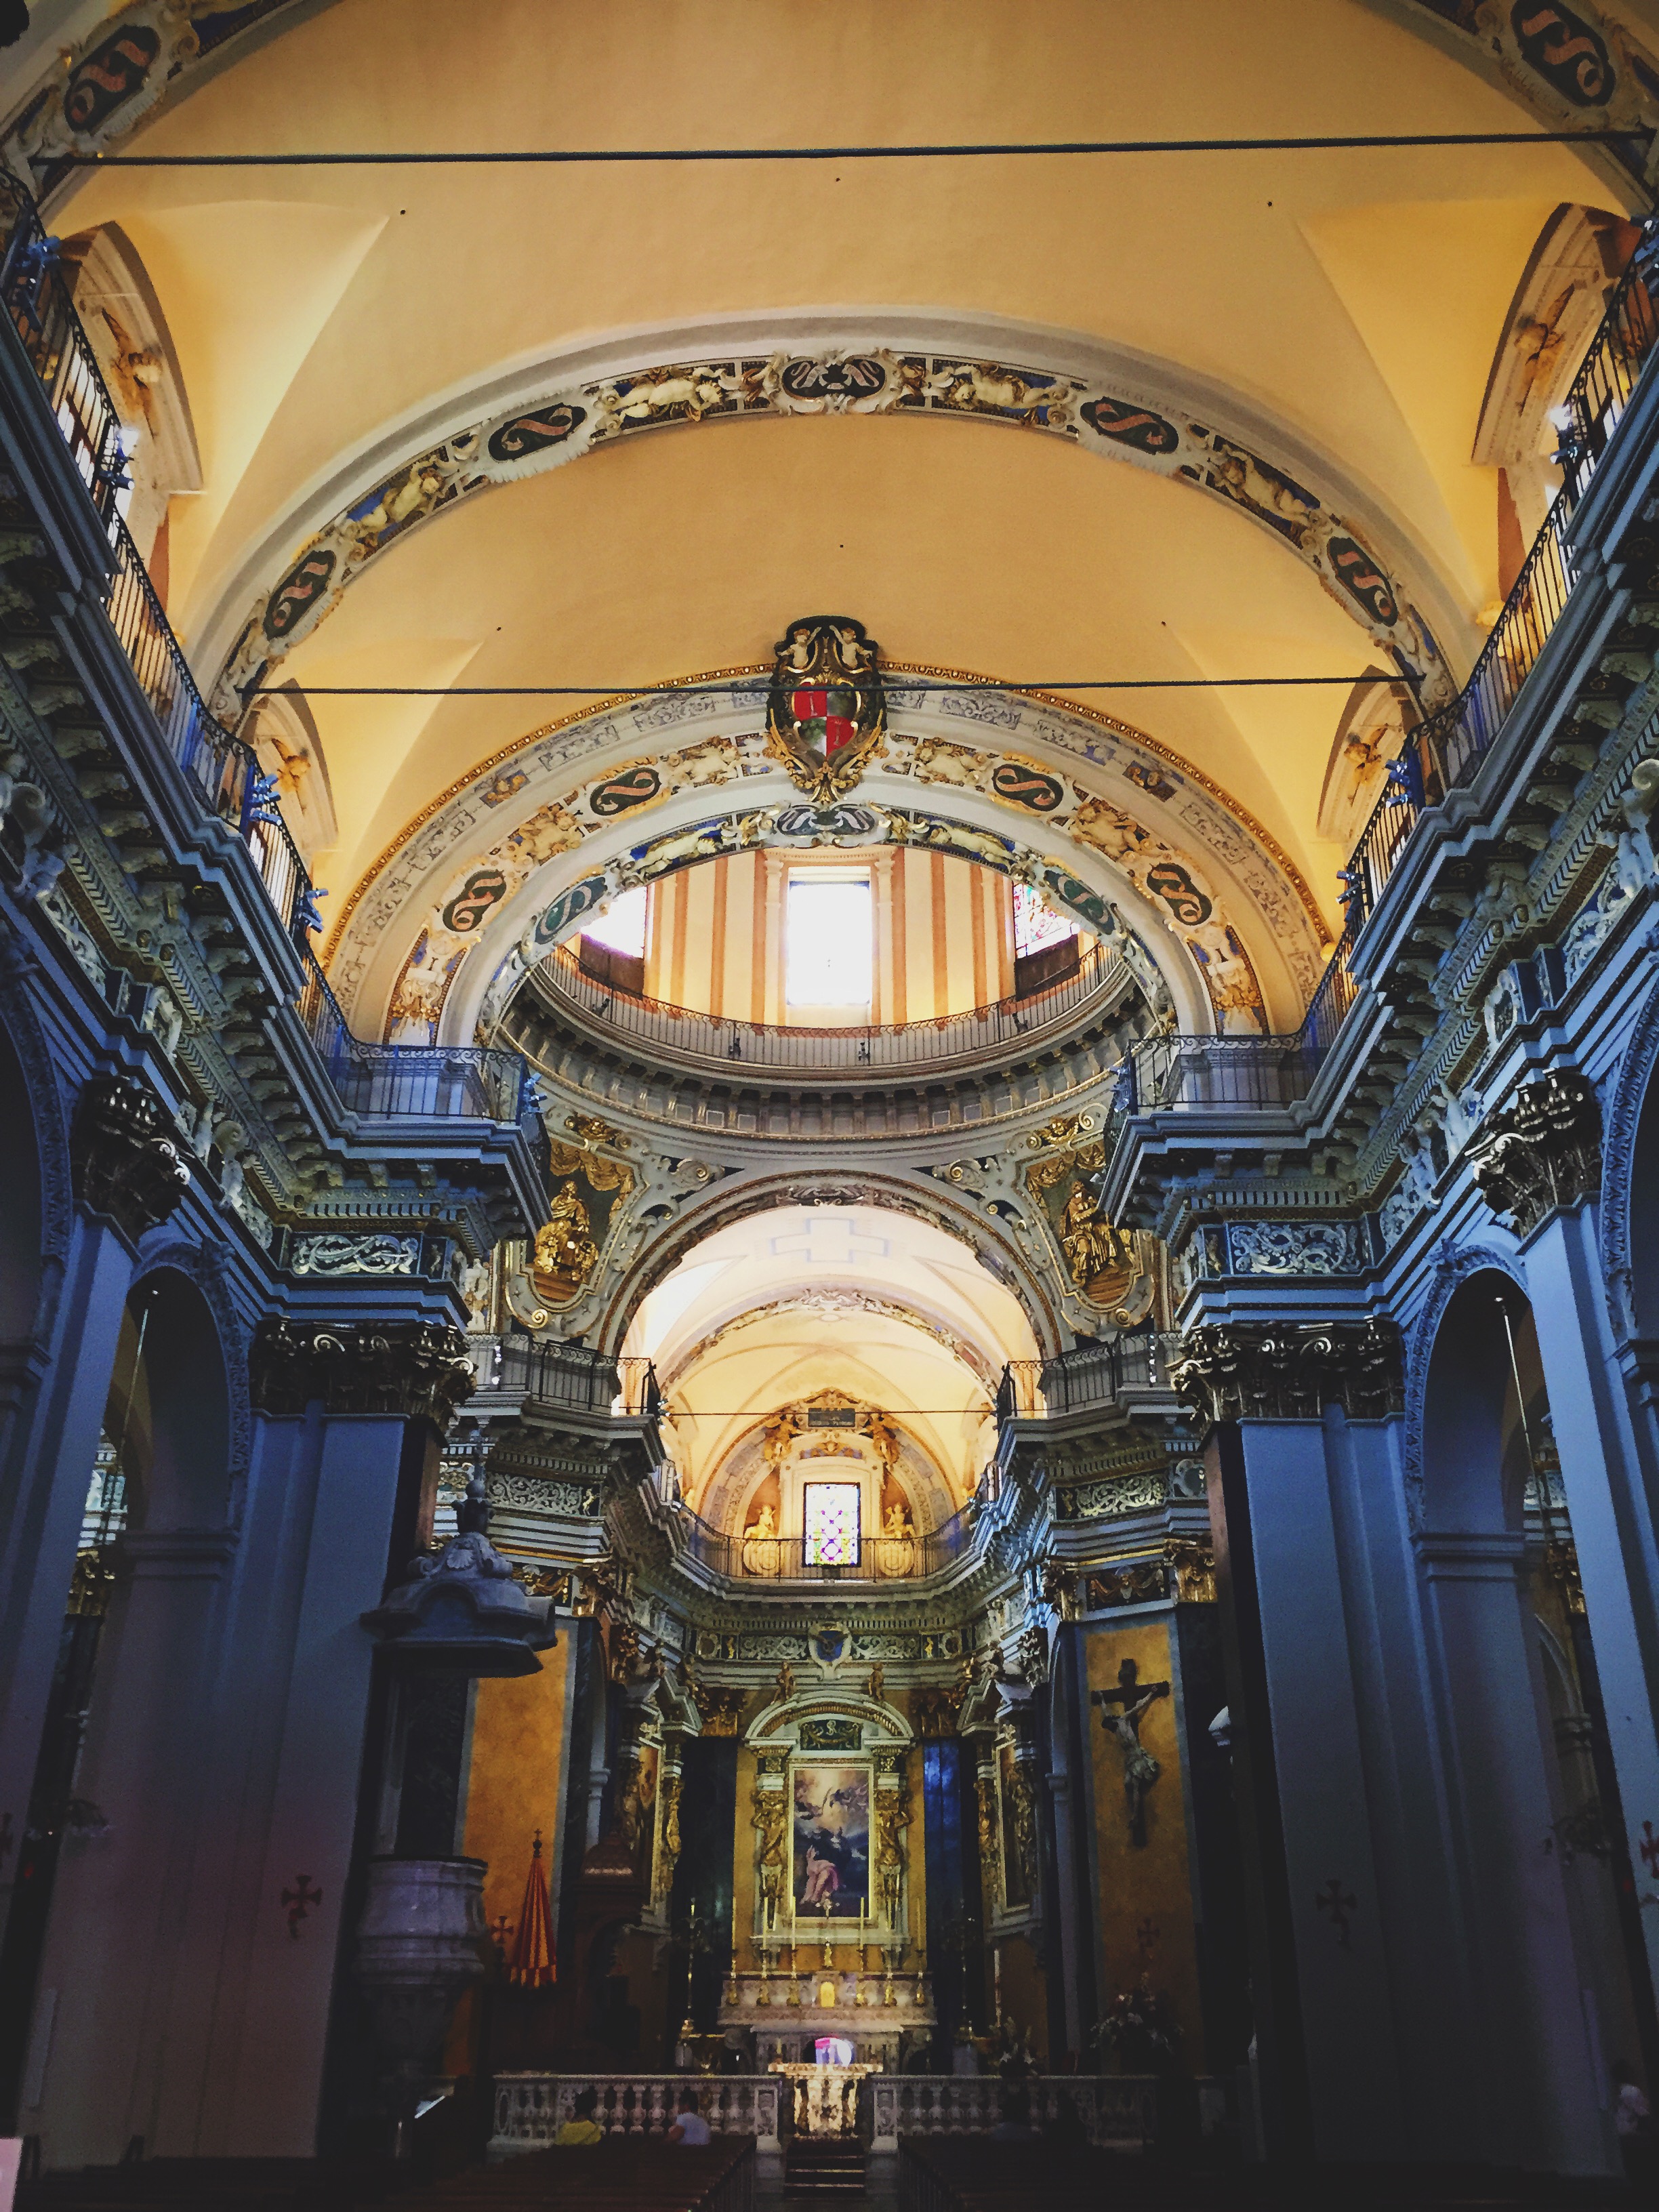
architecture, structure, building, ceiling, facade, church, cathedral, place of worship, symmetry, synagogue, basilica, dome